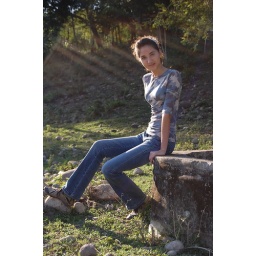
Cousin, down the hill from her house in her ranch.